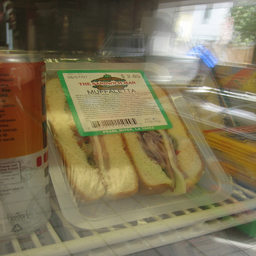
A sandwich in a plastic package in a refrigerator.
A closeup of a shelf displaying a canned beverage and a muffaletta sandwich.
A pre-made cold sandwich is in a cooler with drinks.
a packaged sandwich next to can of drink in a refrigerator.
a sandwich wrapped in plastic behind a display glass